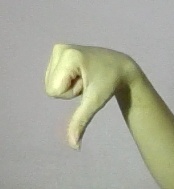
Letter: waw